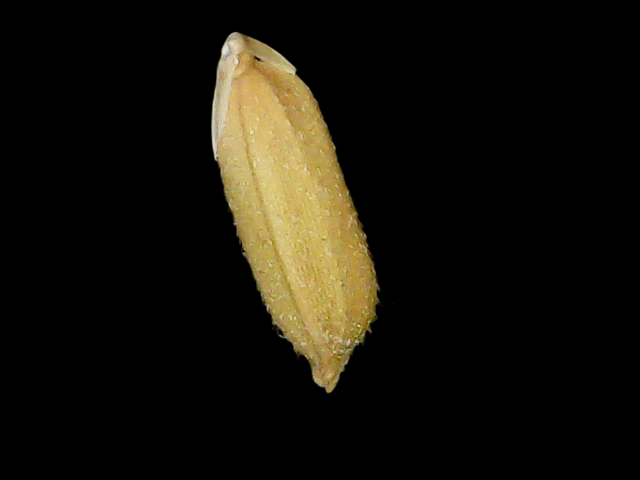
Rice variety: Binadhan17